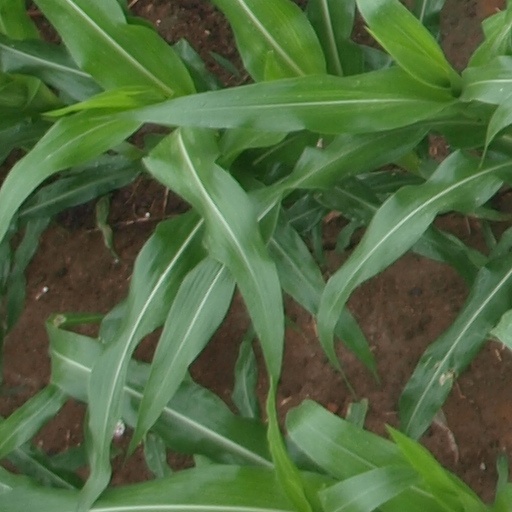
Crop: maize; corn